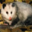
Label: possum